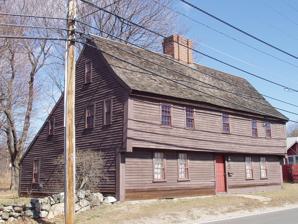
Building: Boardman House (Saugus, Massachusetts)
Country: United States of America
Year built: 1692
Historic house in Massachusetts, United States United States historic place Boardman House U.S. National Register of Historic Places U.S. National Historic Landmark The Boardman House, Saugus, Massachusetts Show map of Massachusetts Show map of the United States Location 17 Howard Street, Saugus, Massachusetts Coordinates 42°28′20″N 71°02′16″W / 42.47233°N 71.03771°W / 42.47233; -71.03771 Area 0.75-acre (0.30 ha) Built 1692 NRHP reference No. 66000131 Significant dates Added to NRHP October 15, 1966 Designated NHL November 5, 1961 Side view. Floor plans. The Boardman House , also known as the Scotch-Boardman House or the Bennett-Boardman House , is a historic house located at 17 Howard Street, Saugus, Massachusetts . Built in 1692, it was designated a National Historic Landmark in 1961 because of the remarkable amount of original building material still present in the house.  It has been owned by Historic New England since 1914, and is open to the public on select weekends between June and October. Description and history The property was purchased by William Boardman, with a different house standing on it, in 1686.  Although this house was long thought to have been built not long after this purchase, dendrochronology research on its beams confirms a later construction date of 1692. The house as first built had two rooms per floor, with a central chimney. On the ground floor it has a parlor and hall , with two bedrooms above, and an attic above the bedrooms. By 1696 a characteristic lean-to was added at the rear for the kitchen and milkroom giving it the appearance of a saltbox .  This lean-to was completely rebuilt in 1731, reusing some of the timbers of the old one. There are five fireplaces in the house, one in each of the original rooms, and another in the kitchen. Although the house's general shape has not changed since this time, its original leaded-glass windows were at some point replaced with more modern sash windows , two original front gables were removed, and in about 1725 a new interior staircase was added. The house was owned by members of the Boardman family from its construction until 1911, when the property was sold to a developer.  Concerns over the preservation of the landmark house brought it to the attention of William Sumner Appleton , who purchased the house in 1914 for the Society for the Preservation of New England Antiquities, now Historic New England .  The society restored most of the house to its original late 17th/early 18th-century appearance, removing wallpaper and other 19th-century artifacts. The house was declared a National Historic Landmark in 1961, and listed on the National Register of Historic Places in 1966. See also John Boardman House in Boxford, built by William Boardman's grandson List of National Historic Landmarks in Massachusetts National Register of Historic Places listings in Essex County, Massachusetts List of the oldest buildings in Massachusetts List of historic houses in Massachusetts Saugus Iron Works References